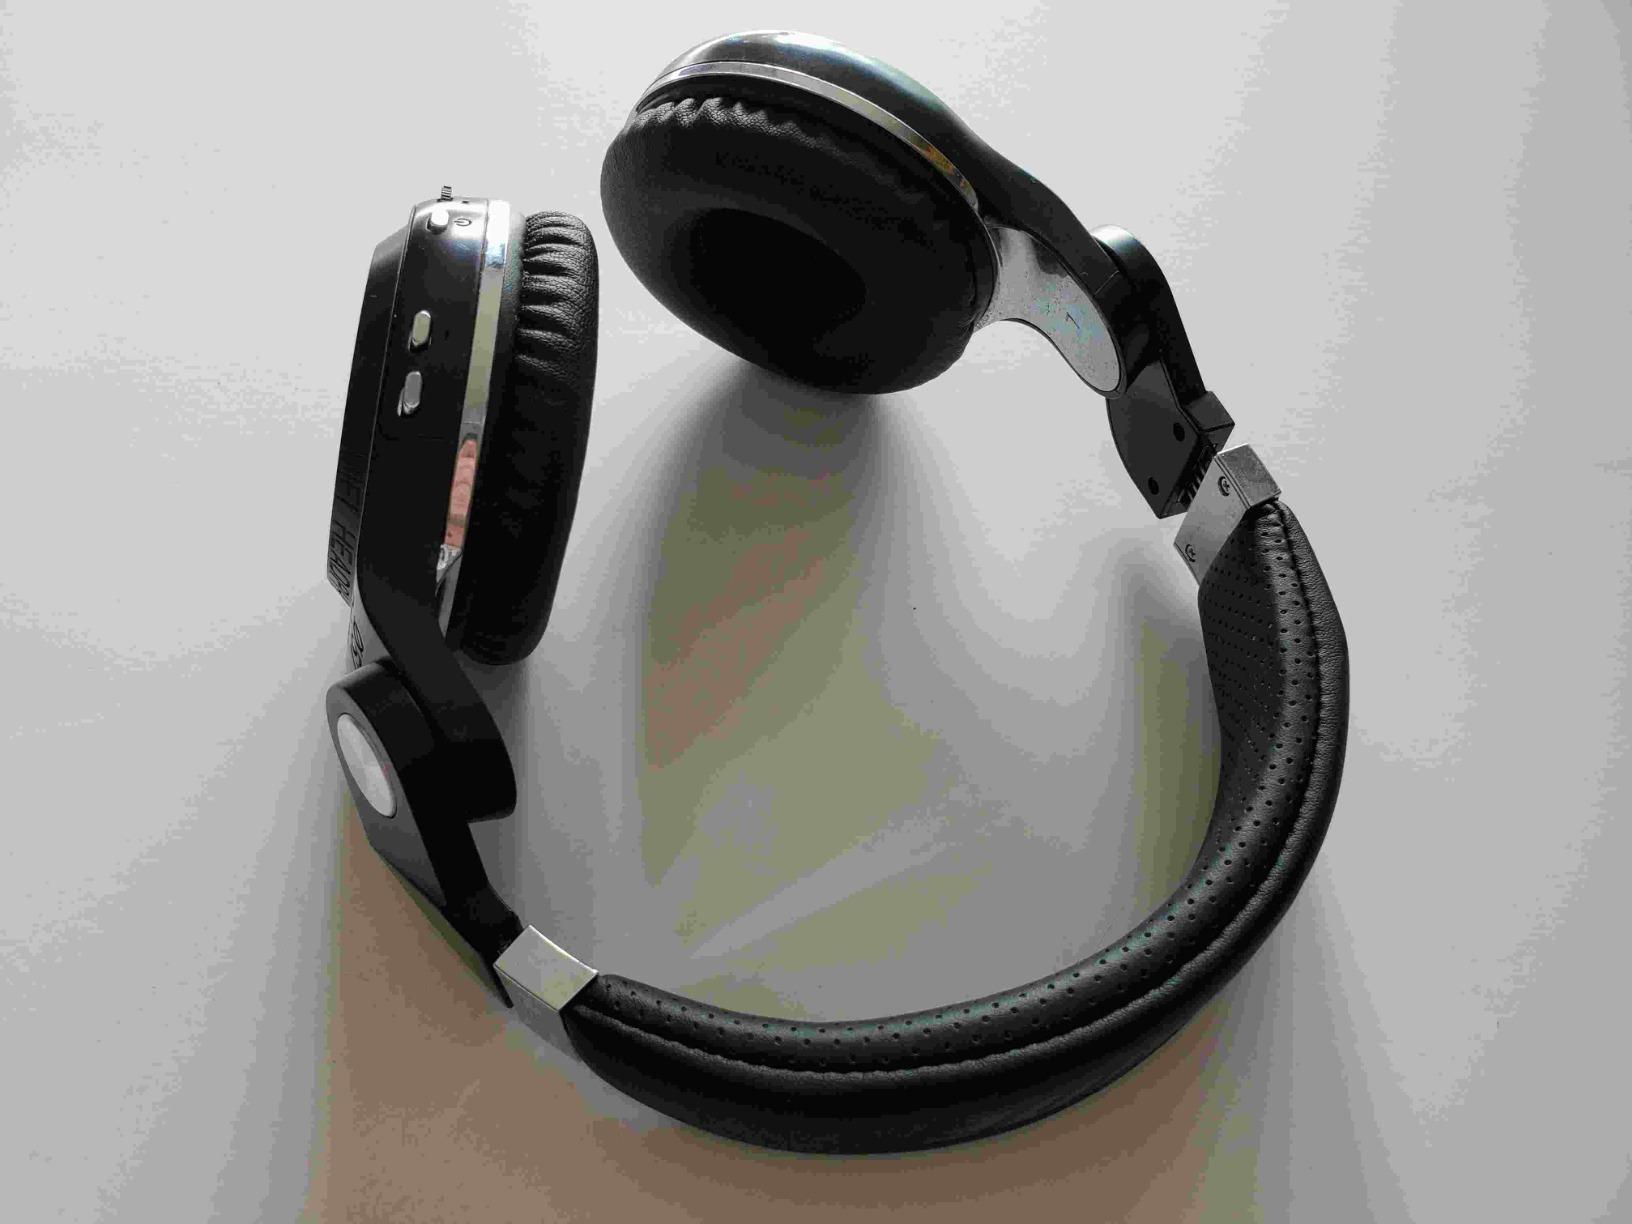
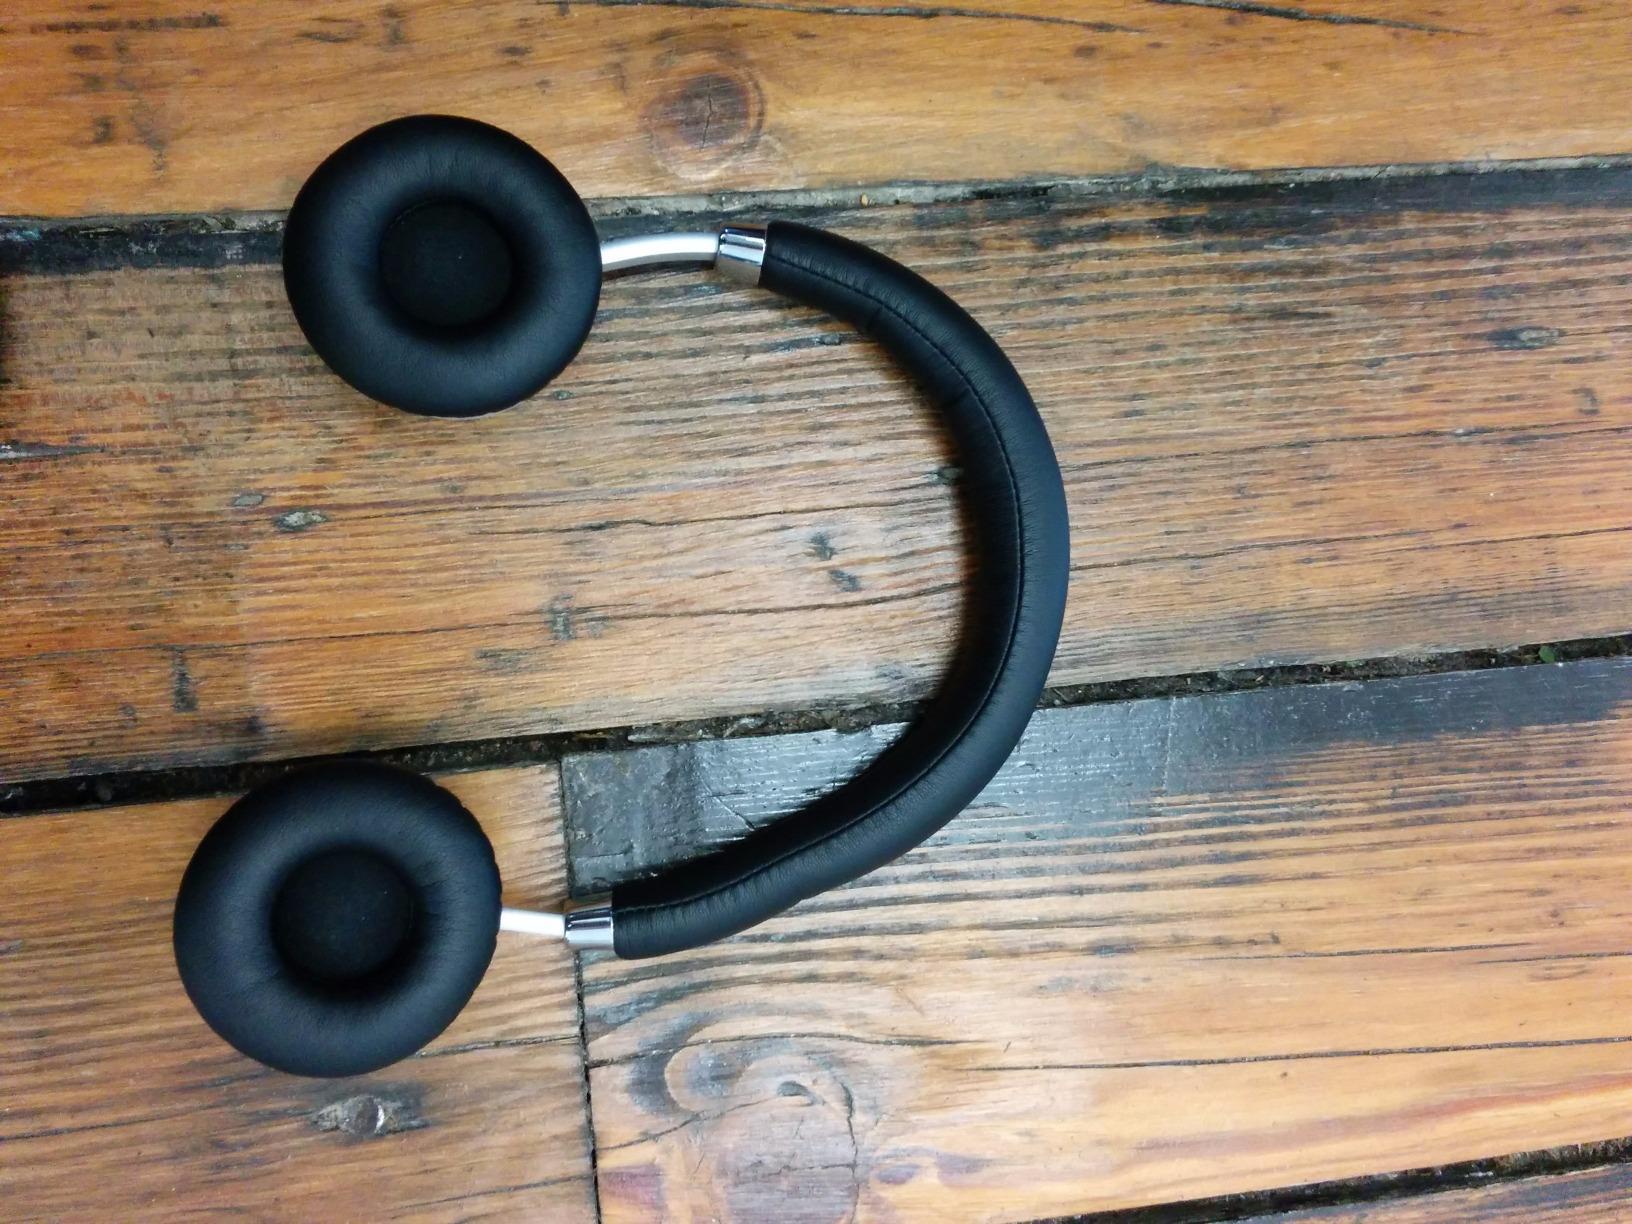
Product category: headphones
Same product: no